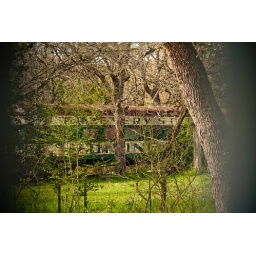
a hidden choo choo car in the forest